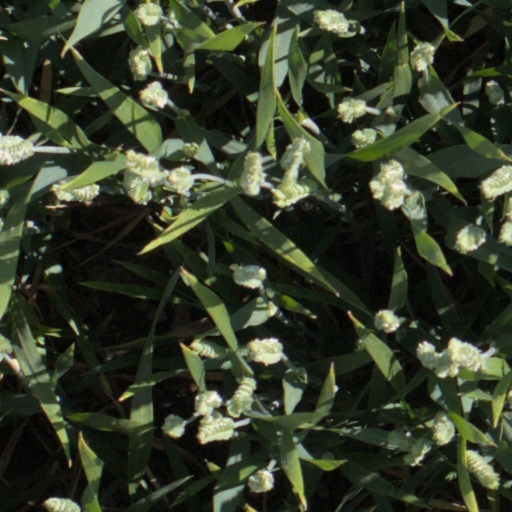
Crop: wheat